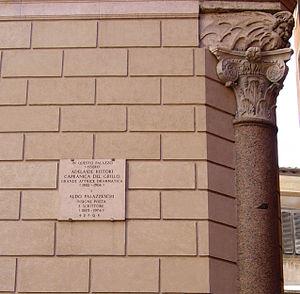
Adelaïde Ristori était une actrice italienne.